Fritz Roeber

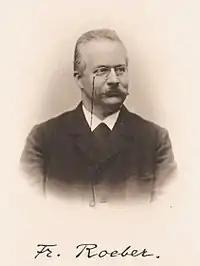
Fritz Roeber (1904)

Fritz Roeber (15 October 1851, Elberfeld – 15 May 1924, Düsseldorf) was a German illustrator, lithographer and history painter, associated with the Düsseldorfer Malerschule. As Director of the Kunstakademie Düsseldorf, he carried out some significant organizational changes.